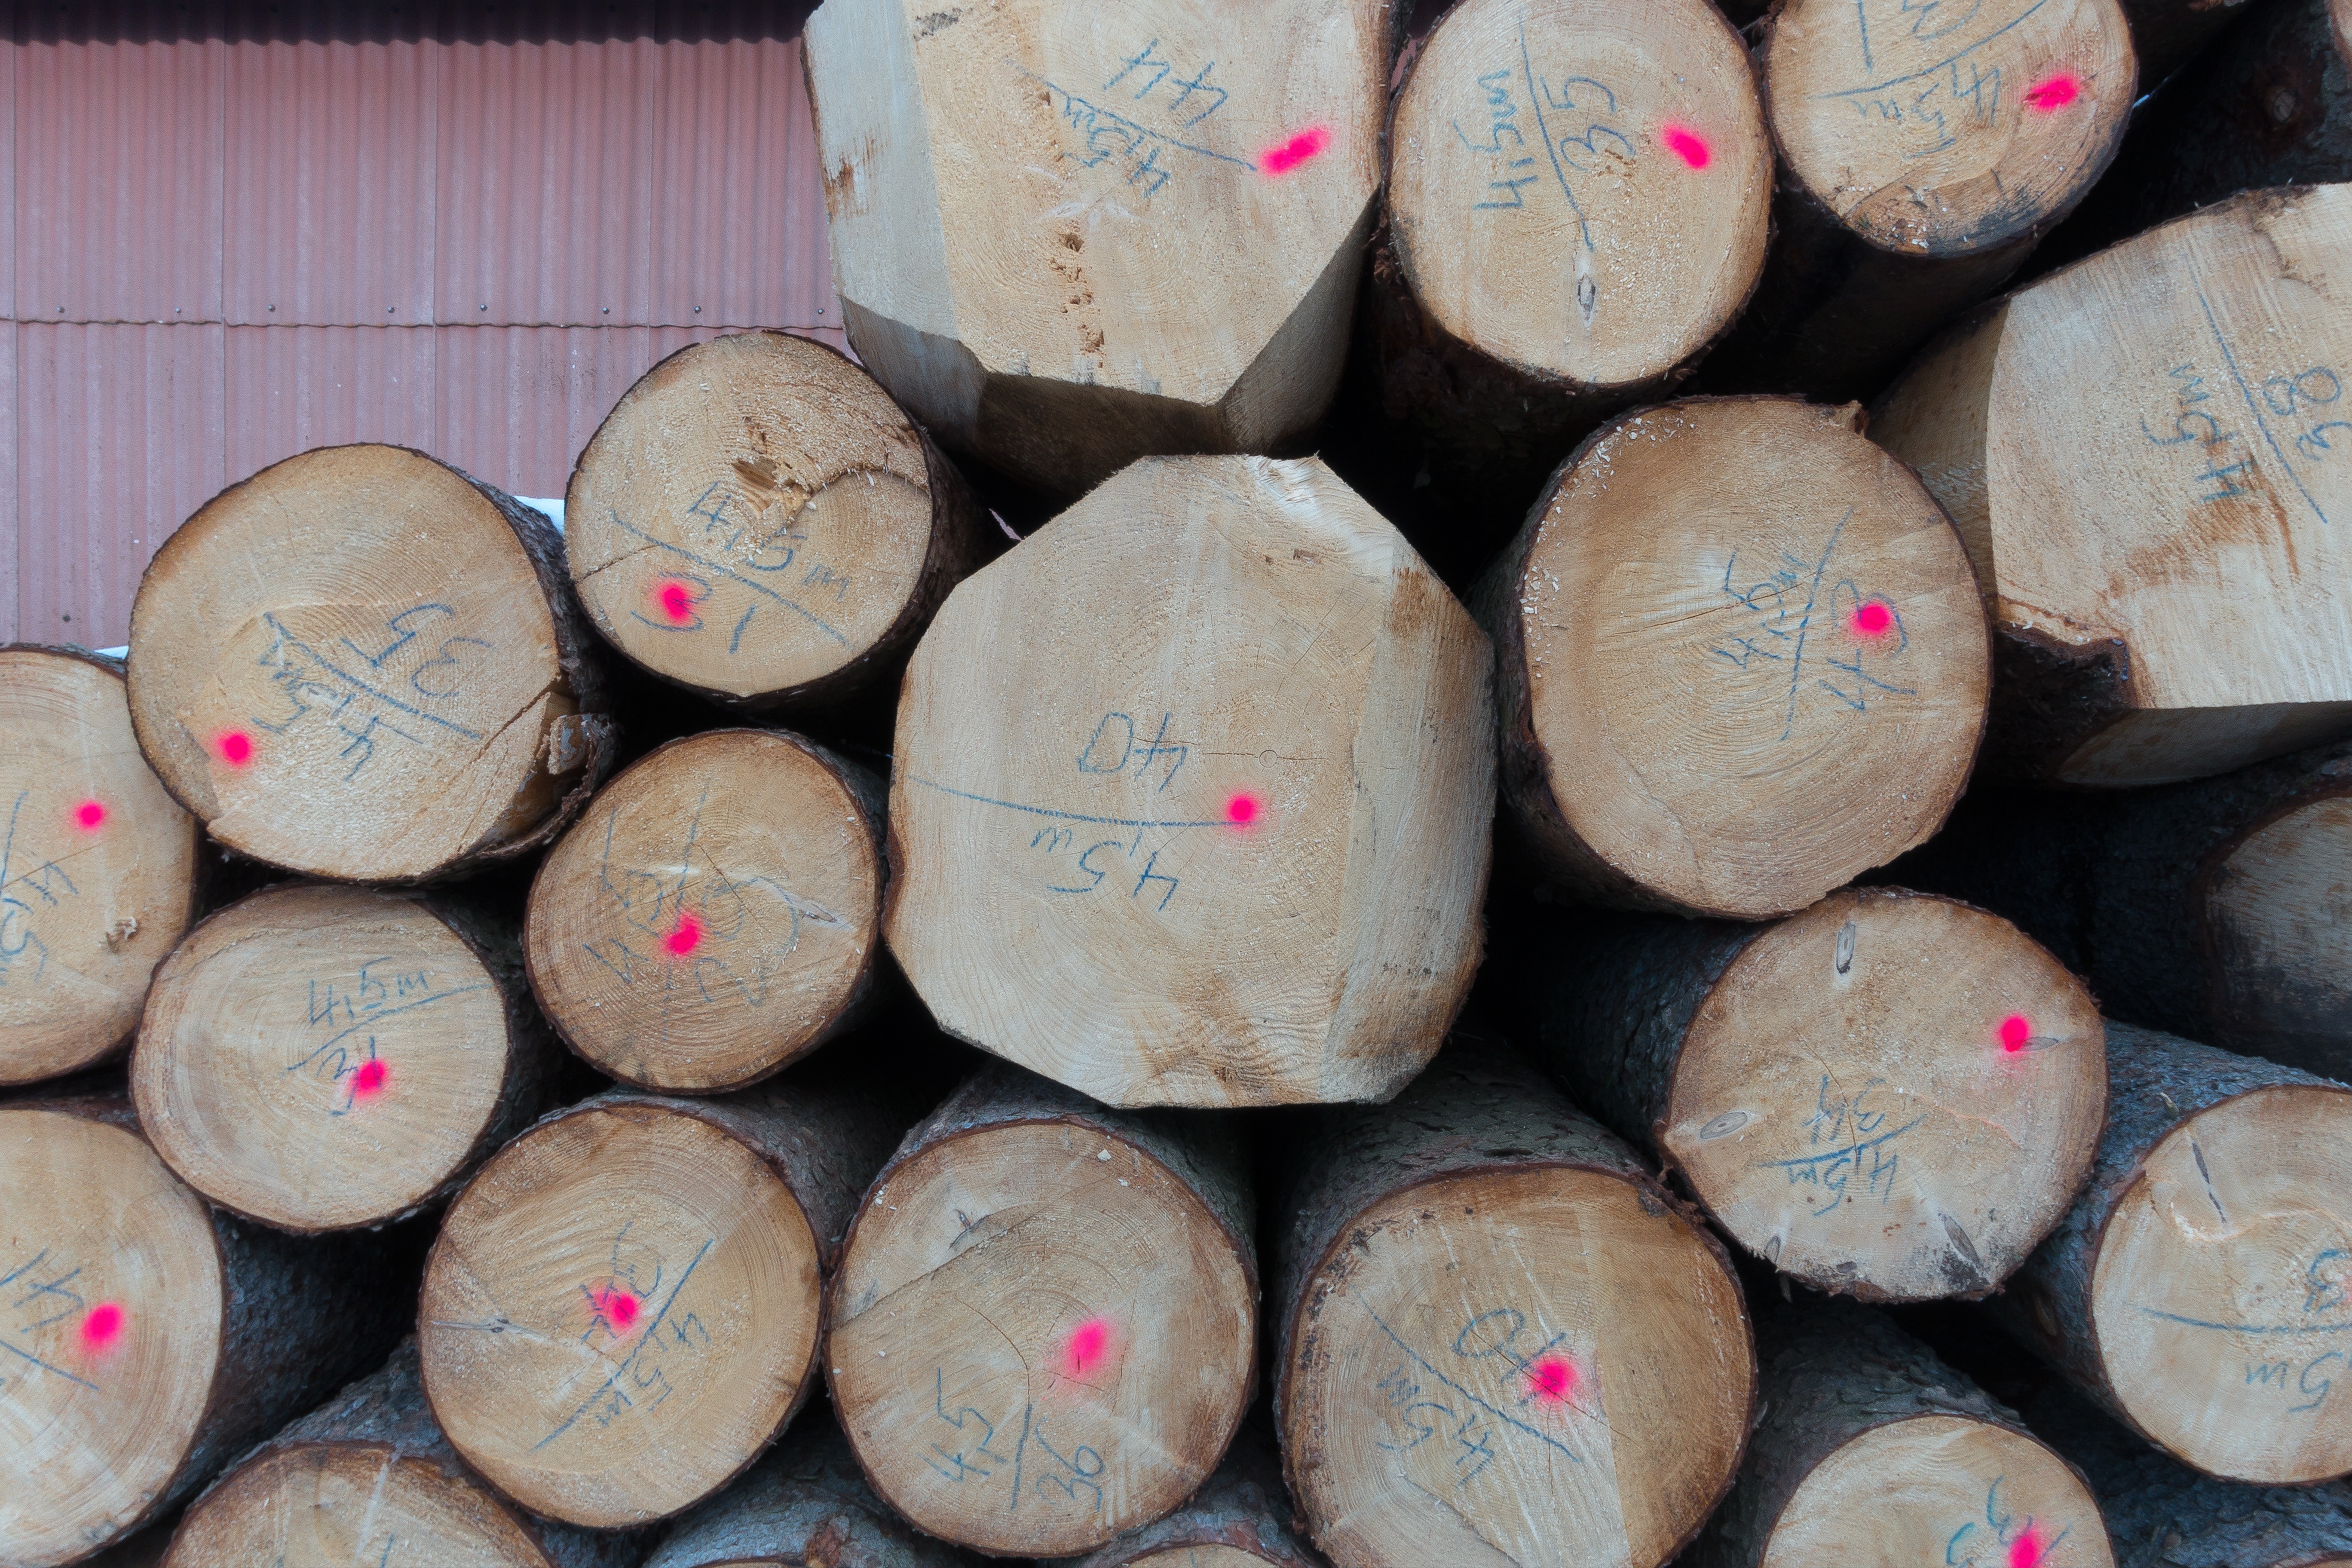
structure, wood, log, pattern, color, ceramic, material, circle, storage, drying, coconut, art, mark, timber, shape, stacked up, valuable, timberyard, man made object, fashion accessory, blue writing, spray point, fluorescent red